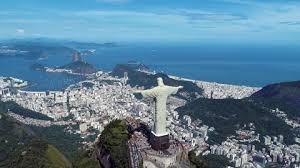
Landmark: Christ the Reedemer